Château de Sauvebœuf (Lalinde)

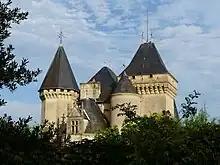
Château de Sauvebœuf

The Château de Sauvebœuf is a château in the commune of Lalinde, Dordogne, Nouvelle-Aquitaine, France.